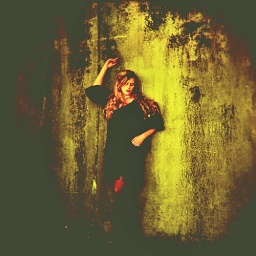
Holga 120N + Provia 400, cross processed in my kitchen sink